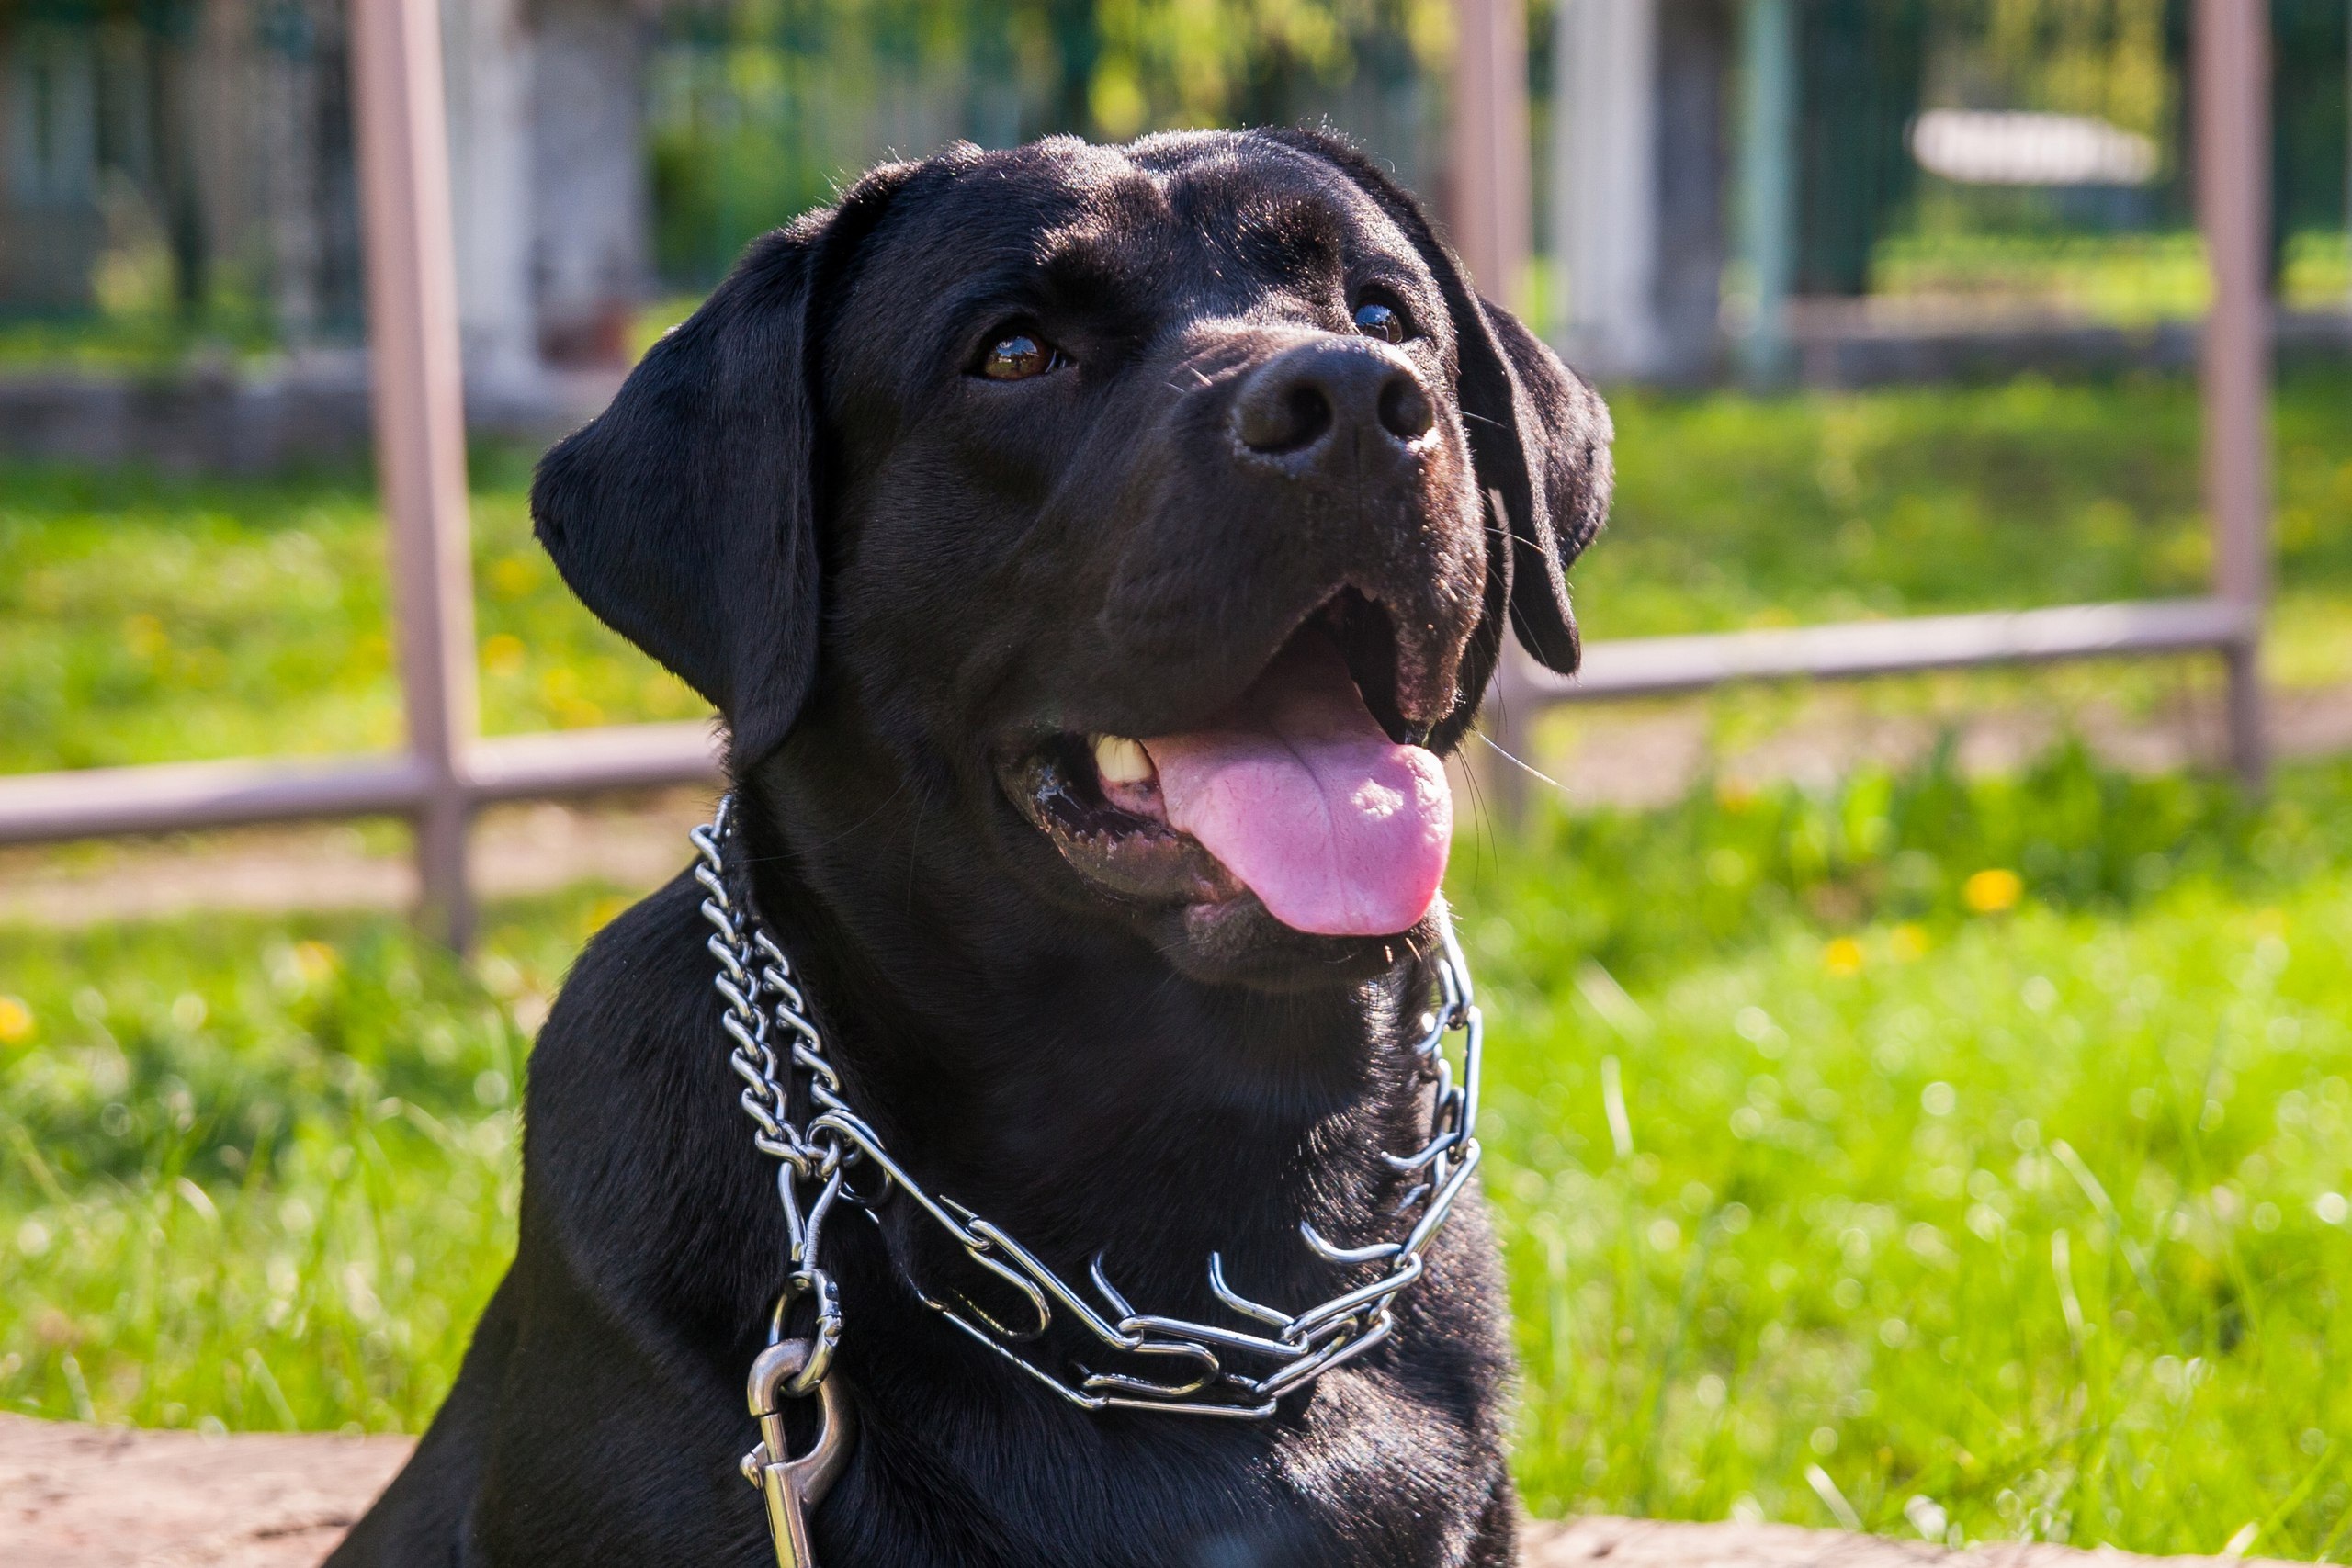
puppy, dog, mammal, sam, animals, vertebrate, labrador retriever, labrador, dog breed, guard dog, dog like mammal, carnivoran